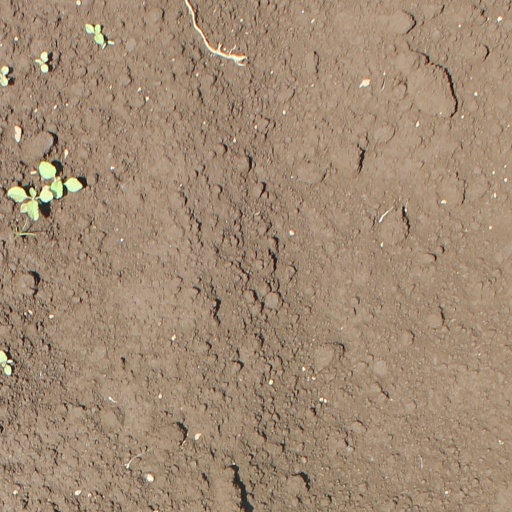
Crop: soybean